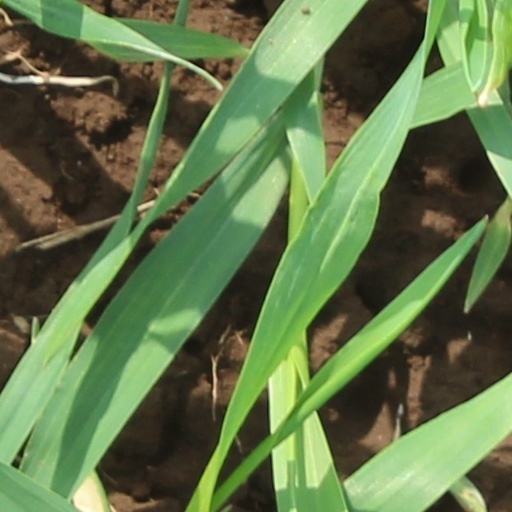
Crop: wheat